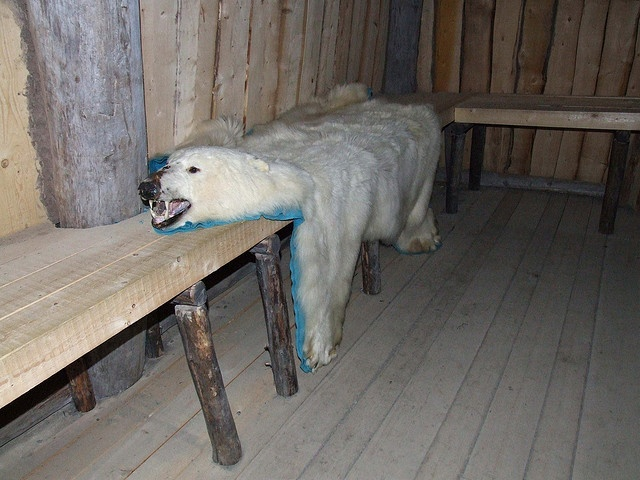
A bear skin rug that is on a bench.
The animal fur is laying across the bench.
A polar bear rug sitting on a bench.
polar bear rug lying over a wooden table in a wooden room
a polar bear skin laid on a bench